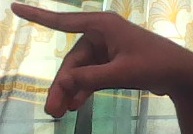
ASL sign: P